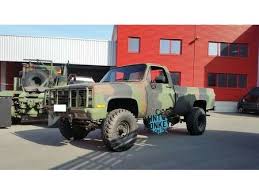
Label: Self Propelled Artillery